Atractotomus

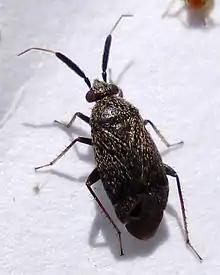
"Atractotomus mali"

Atractotomus is a genus of predatory hemipterans in the family Miridae. They are found throughout Europe. The larvae and adults primarily eat acarines, psyllids, aphids, and thrips found on fruit trees, vines, and other crops.